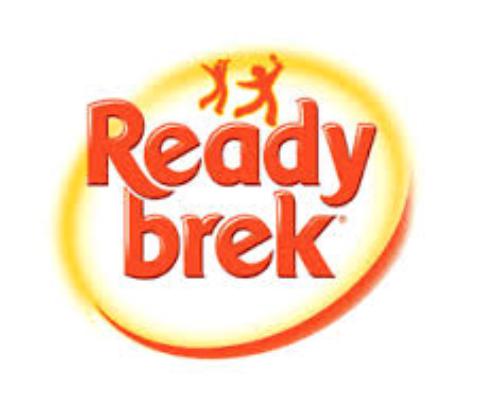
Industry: Food